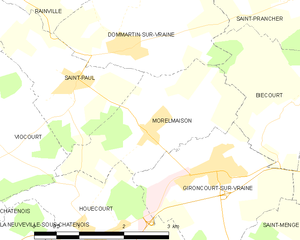
Carte des communes françaises Morelmaison